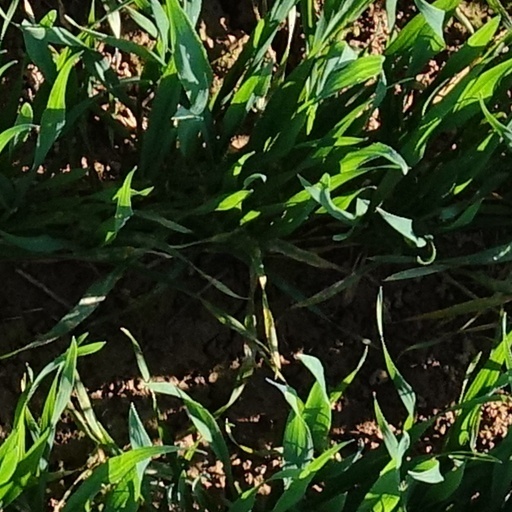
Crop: wheat